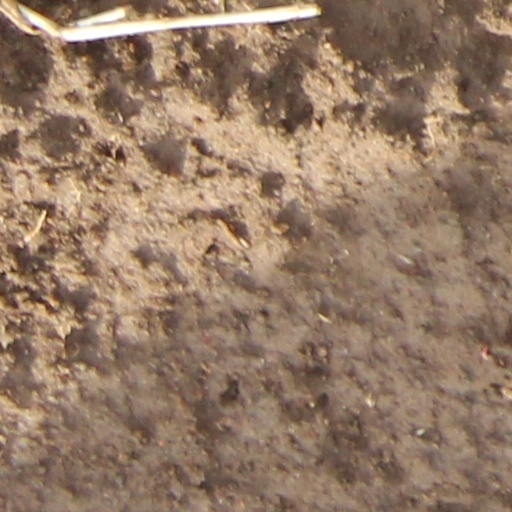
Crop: wheat